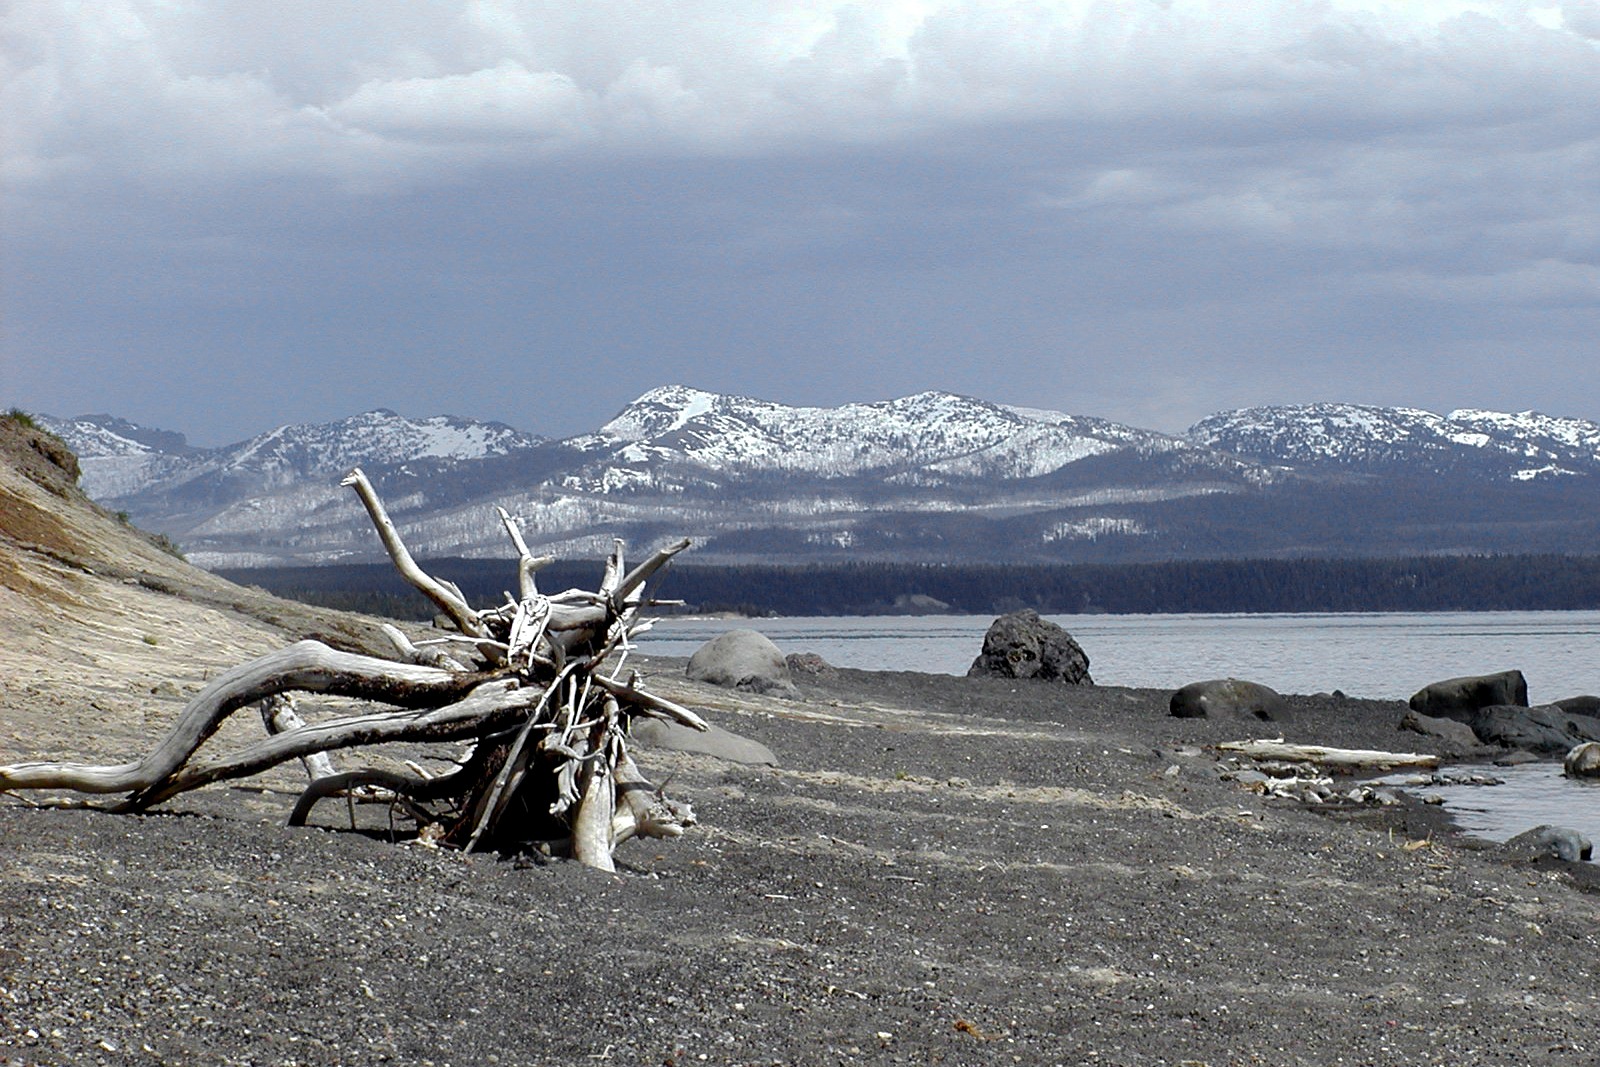
landscape, sea, coast, nature, sand, rock, wilderness, mountain, snow, winter, shore, lake, wind, mountain range, shoreline, scenery, weather, usa, summit, mountains, roots, wyoming, landform, yellowstone lake, mountainous landforms, snow caped